History of Verona

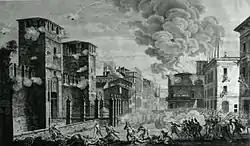
An episode of the Veronese Easter

Upon the death of Otto III in 1002 a number of feudal lords gathered in Pavia, where they elected Arduin of Ivrea king of Italy, who waged war against the bishop of Verona Otbertus: the bishop was defeated in battle, and the same fate then befell the duke of Carinthia Otto, who ruled the March of Verona. Otbert fled to Germany to ask the emperor Henry II to come down to his aid: he entered Italy through a secondary pass, thus catching by surprise the enemy army, which fled; Henry II was thus able to enter Verona, where he was received by the Canossa family, and after a brief stop he set out for Pavia, where he was crowned. Henry II subsequently descended to Italy three more times (on the last, in 1021, he stopped in Verona, where he held a diet), and in 1024 he was succeeded by Conrad II.